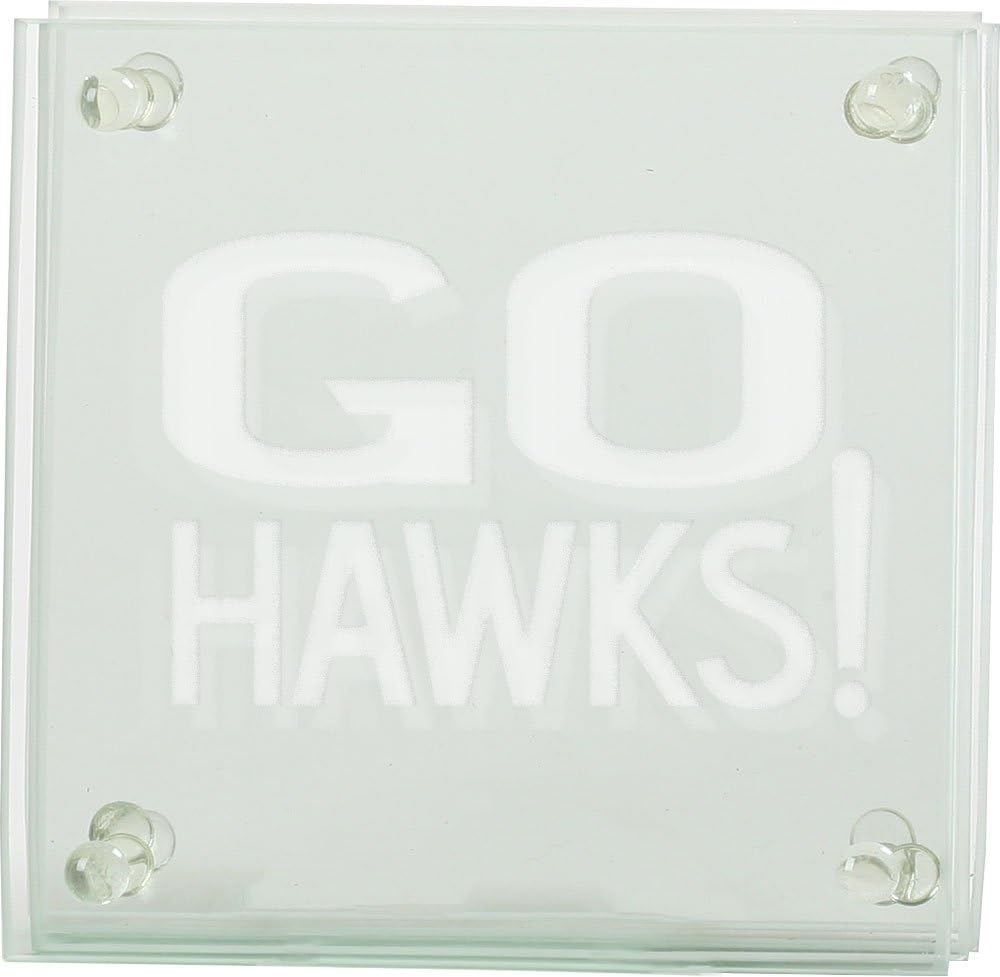
Clearsnap Go Hawks Glass Coaster, Clear, Set of 4
Category: Amazon Home
Show off your Hawk pride at all your game day parties and save your tables with these beautifully etched glass coasters! This set of 4 is decorated with a stylized font "Go Hawks" for those wonderfully loud HAWK fans. Dishwasher safe.
Features: Glass is etched with a stylized go hawks | Set of four coasters | Dishwasher-Safe | Each coaster measures 4 inches by 4 inches | Perfect gift for any hawks fan